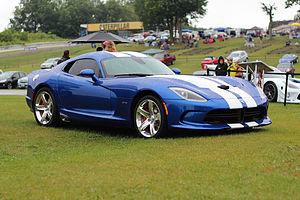
La Dodge Viper est une voiture de sport, la plus puissante conçue par le constructeur automobile Dodge et par SRT entre 2012 et 2014.